Vas County (former)

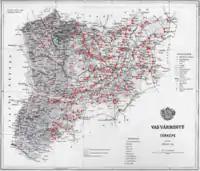
Ethnic map of the county with data of the 1910 census (see the key in the description).

In 1910, the county had a population of 435,793 people and was composed of the following linguistic communities: